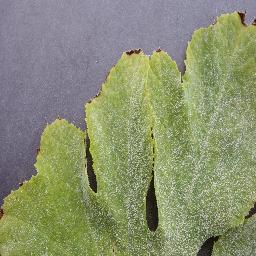
Label: Squash___Powdery_mildew